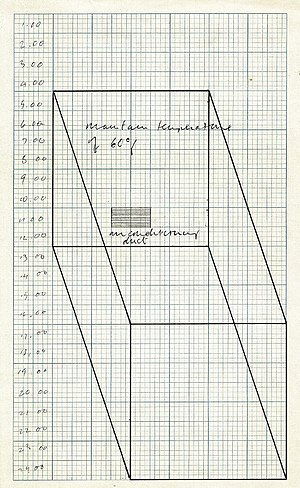
Museet for Samtidskunst – Montsoreau Slot / Billedgalleri
Museet for Samtidskunst – Montsoreau Slot er en selvejende institution for formidling af samtidskunst i Frankrig, der blev grundlagt af Philippe Méaille i 2015. Museet blev indviet i 2016 og holder til i château de Montsoreau på Montsoreau i Maine-et-Loire i Loiredalen. Det har verdens største samling af Art & Language værker.